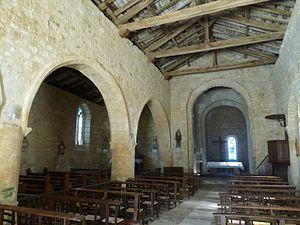
église de Grassac (16), France
Grassac est une commune du Sud-Ouest de la France, située dans le département de la Charente.